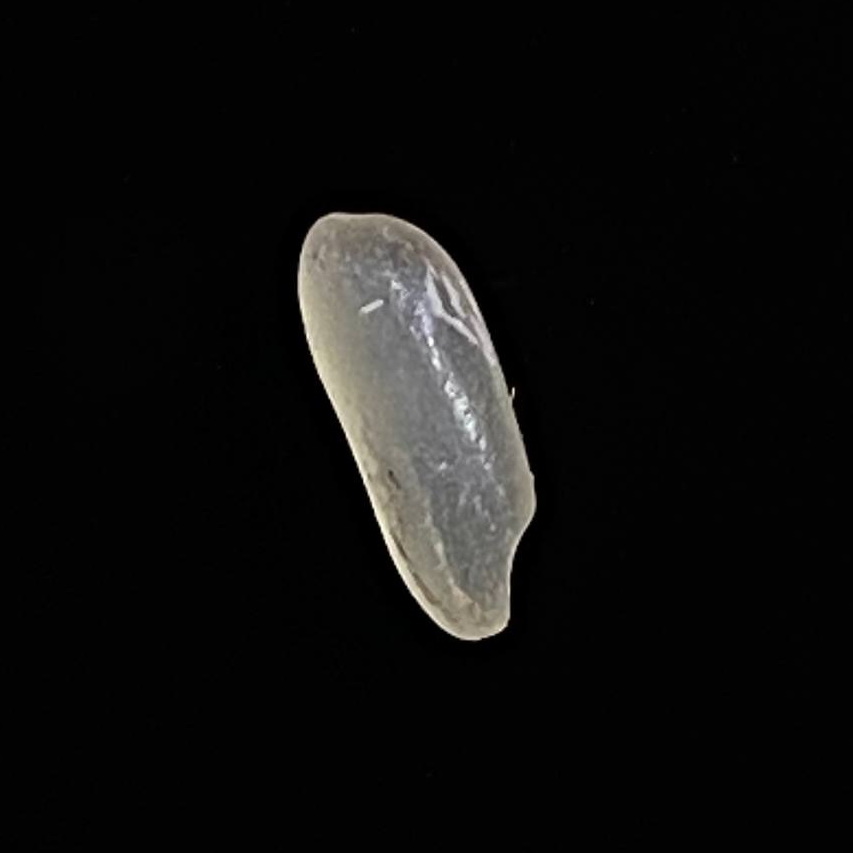
Rice variety: Gutisharna